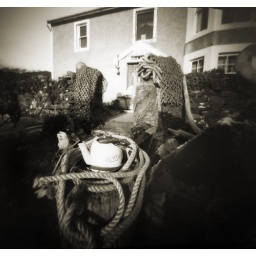
Tea pot has two daffodils in the spout. The occupant of this house is a bit of a character me thinks.